Battle of Kalach

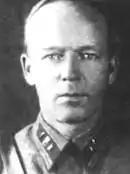
Colonel K. A. Zhuravlev, commander of «Zhuravlev group»

The German Sixth Army had been running into and over 62nd and 64th Armies' outposts since 17 July without knowing it. On the 23rd, Sixth Army hit the Soviet main line east of the Chir River. The VIII Corps, on the north, encountered several Soviet rifle divisions in the morning, and those delayed its march east four or five hours. The XIV Panzer Corps, bearing in toward Kalach, reported 200 enemy tanks in its path and claimed to have knocked out 40 during the day. The German advance of 23 July caved in part of the 62nd Army's front and encircled two rifle divisions and a tank brigade of the army.